Adoration of the Kings (Damaskinos)

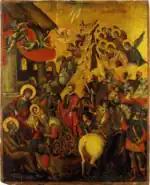
Before Restoration

The tempera painting offers intricate geometric complexity. The picture can be broken down into triangular components. There is a cluster of figures to our right. Damaschino is using the Italian Renaissance cangiante technique. There is a brilliant array of colors all over the painting. He clearly illustrates the foreground and the background. He blends Italian Venetian painting with traditional Greek mannerisms creating a spectacular proportion of symmetry. The gilded background does not interfere with the painter's ability to establish his unique new style. The new style was the prototype for the next two hundred years of Greek painting.